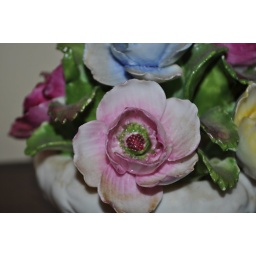
A lovely pink flower in a bouquet of Capodimonte arrangement.